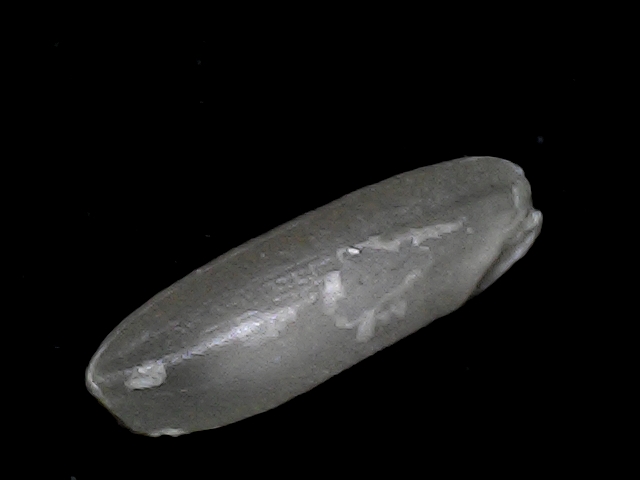
Rice variety: BD49